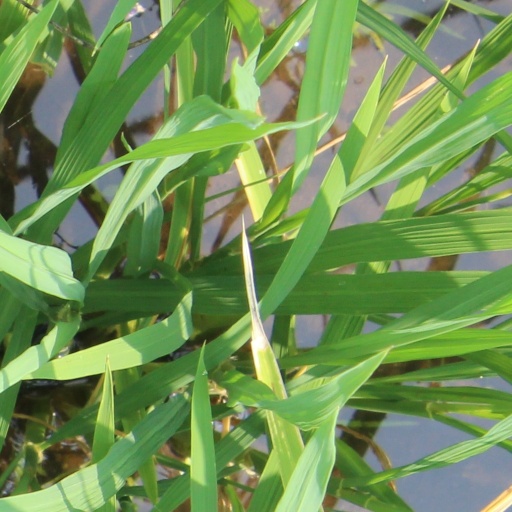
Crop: rice